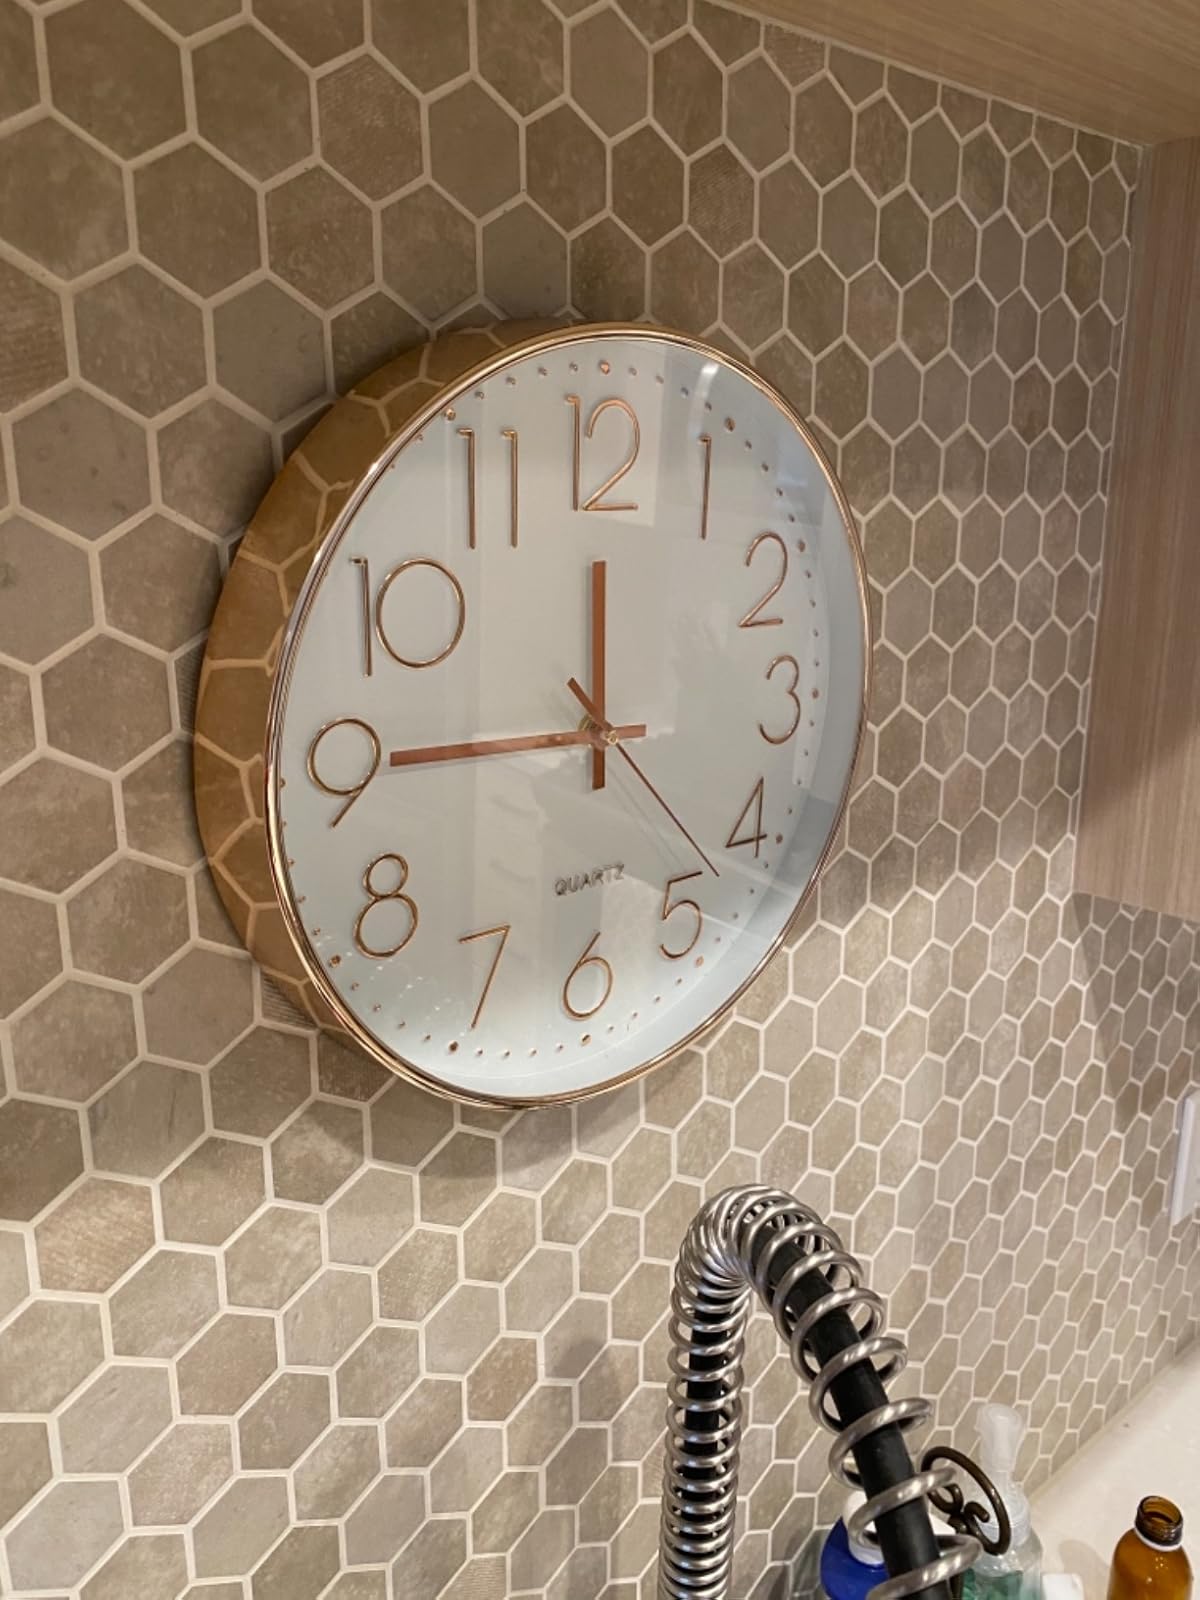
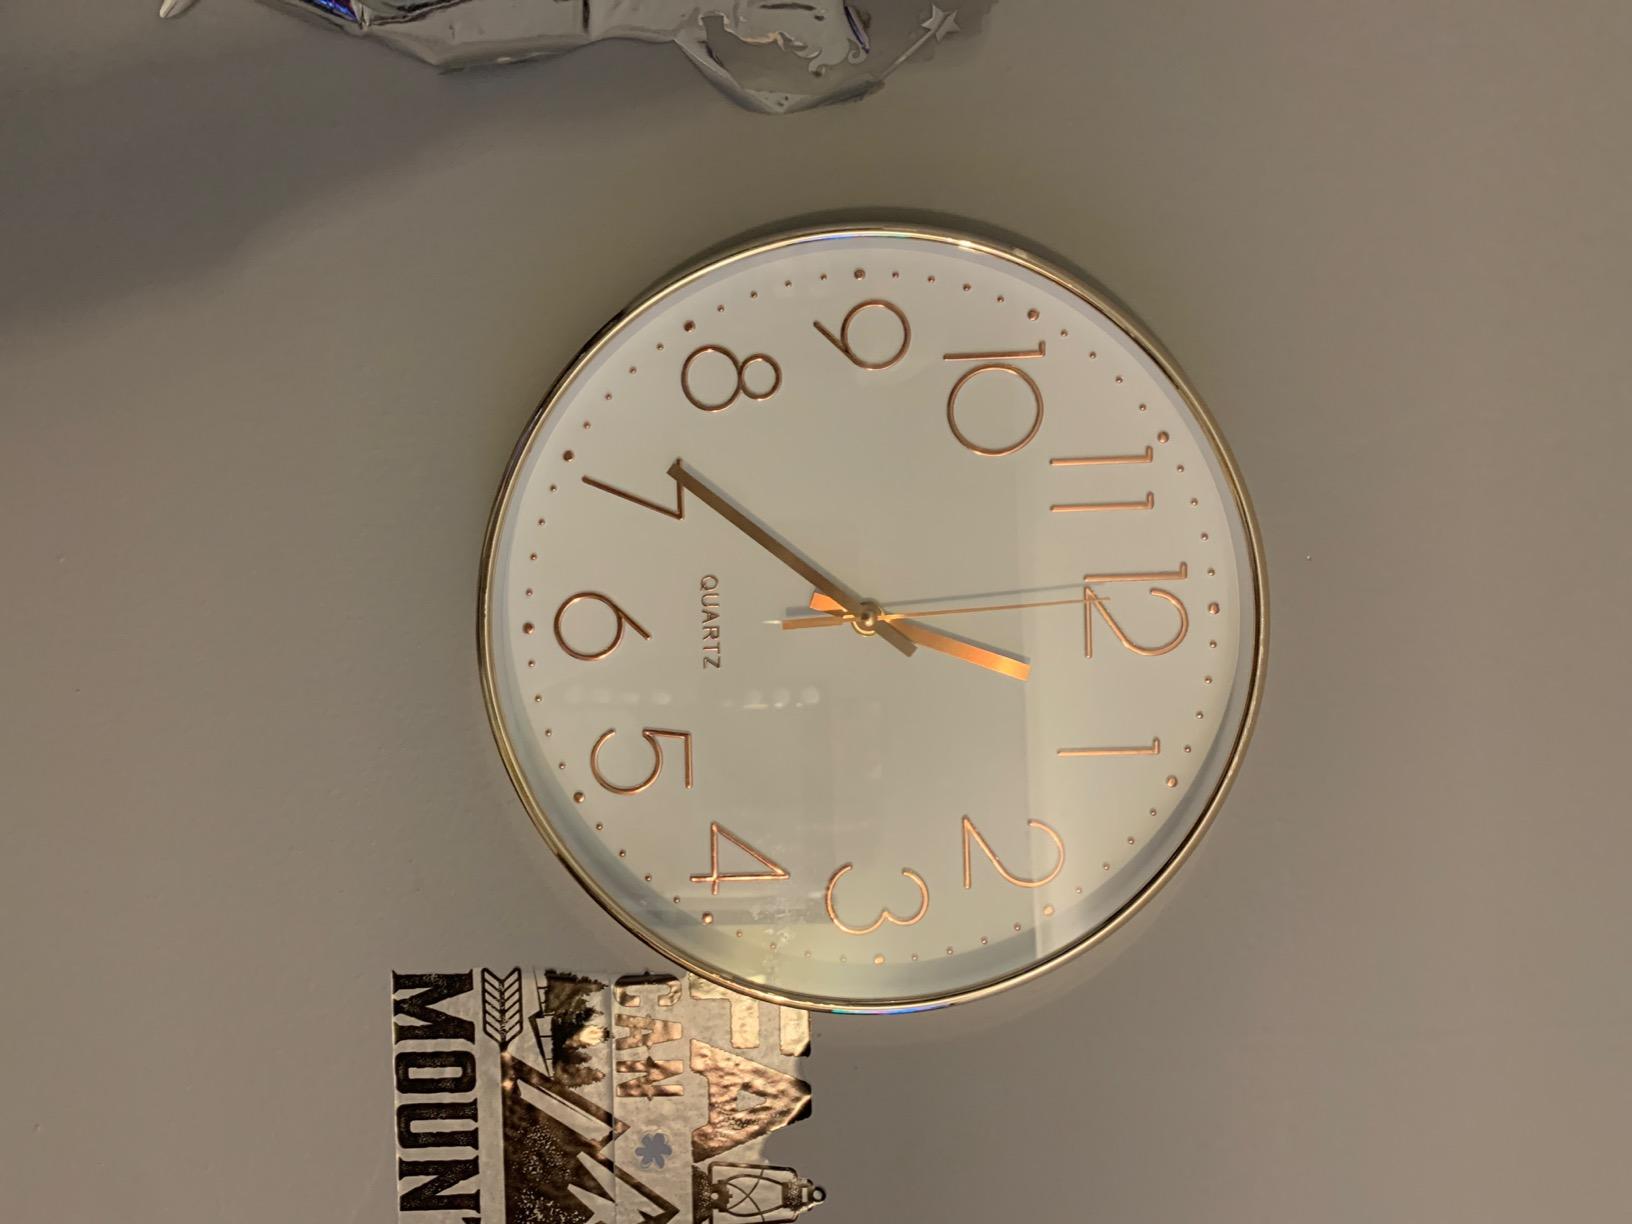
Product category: clock
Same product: yes